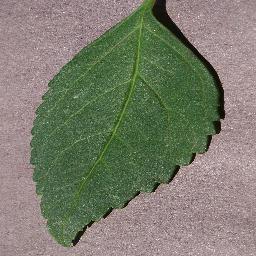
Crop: cherry
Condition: (including_sour)_healthy